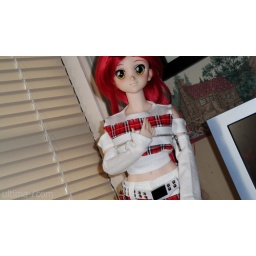
Got a box of new clothes in for my girls today. Yoko wanted to try on one of them.